Vlad Topalov

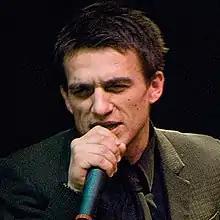
Vlad Topalov, 2010

Vladislav Mikhailovich Topalov (Russian: Владислав Михайлович Топалов; born 25 October 1985) better known as just Vlad Topalov (Влад Топалов) is a singer born in Moscow, Russia. He is most famous for his singing career, when he rose to fame as the blond-haired member of the group Smash!!. The group broke up in 2006. Since then Topalov has pursued a solo career. He appeared in the seventh season of ice show contest "Ice Age".